Joseph Reade (politician)

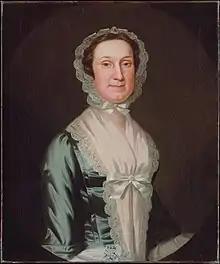
Portrait of Anna French Reade by John Wollaston.

In 1720, Reade married Anna French (1701–1778). Anna was the daughter of Phillip French, who served as the Mayor of New York City from 1702 to 1703, and Annetje (née Philipse) French, the daughter of Frederick Philipse, 1st Lord of Philipsburg Manor, a Dutch merchant and one of the richest men in colonial New York. Anna was the sister of Philip French III, who married Susanna Brokholst, daughter of Anthony Brockholst, acting Governor of Colonial New York under Sir Edmund Andros. Together, they were the parents of seven children, including: